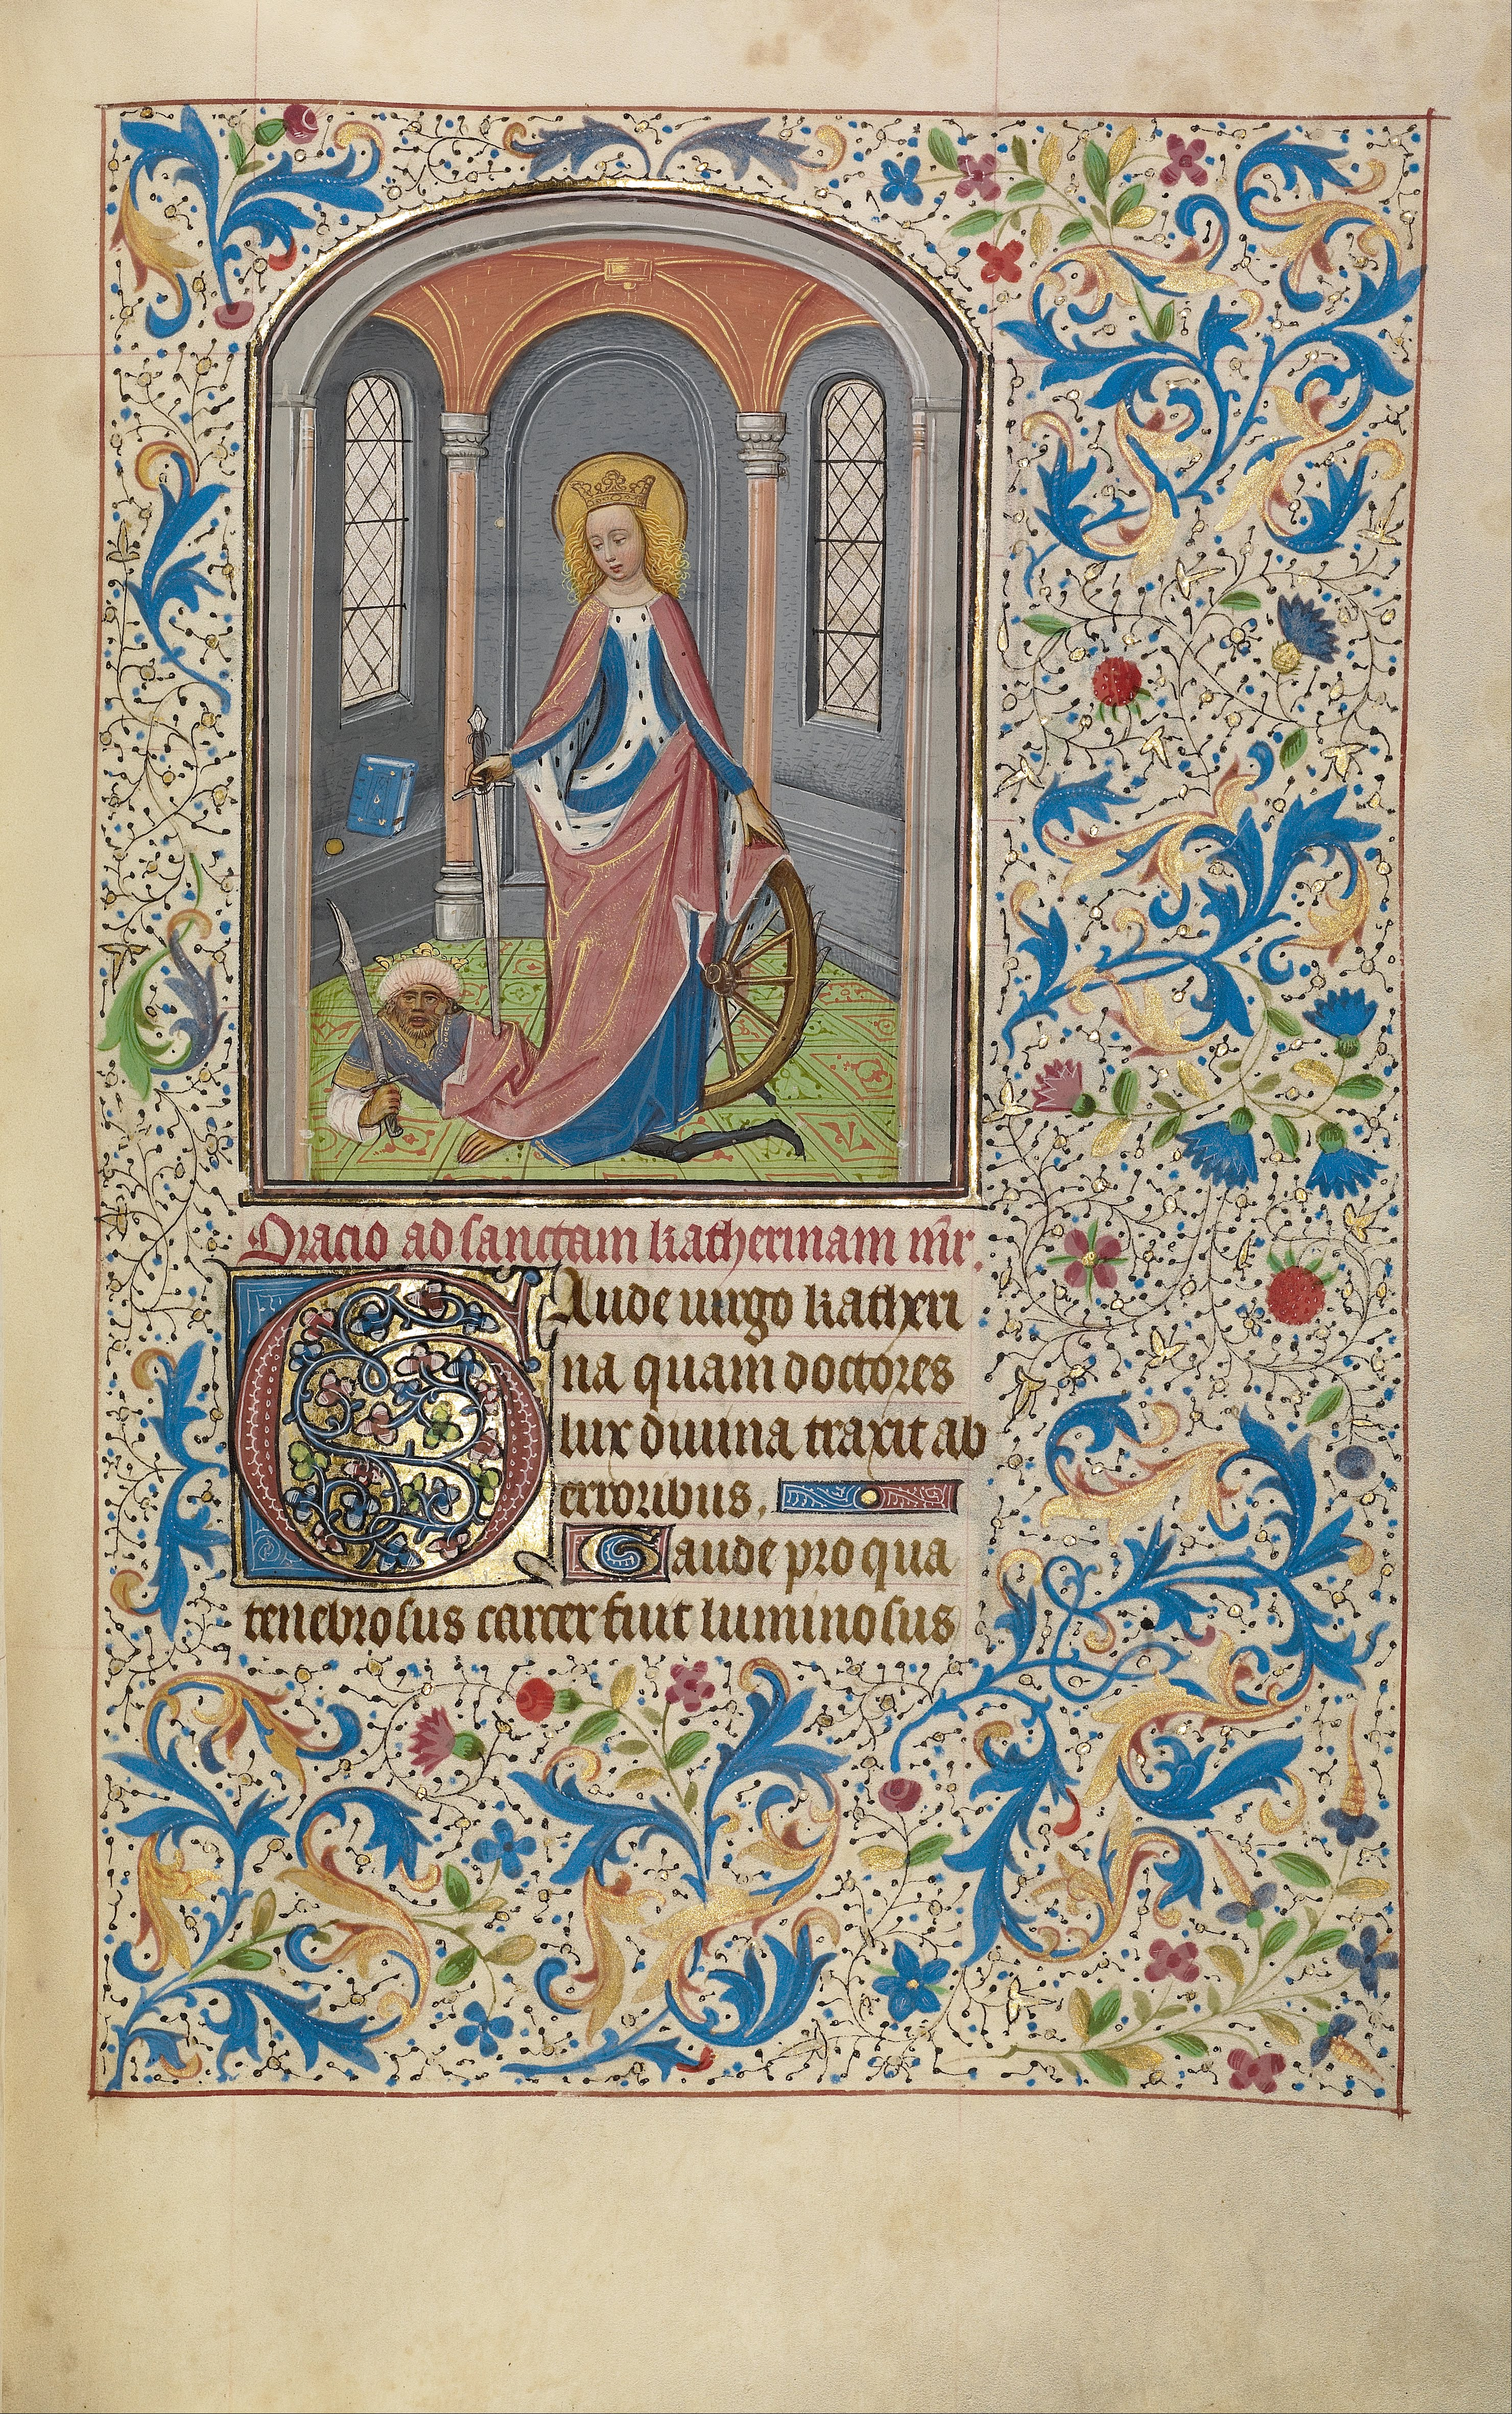
pattern, material, painting, miniature, textile, art, publicdomain, drawing, illustration, design, decorative, symbolism, dutch, visual, flemish, manuscript, iconography, illuminatedmanuscript, willemvrelant, tapestry, needlework